Sustainable Development Goal 9

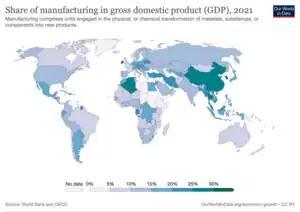
SDG Indicator 9.2.1 Map as at 2017: Manufacturing's value added to GDP (in %).

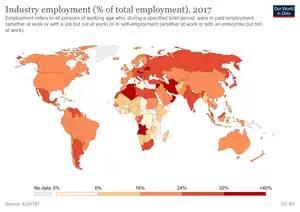
SDG Indicator 9.2.2 as at 2017: Industry employment (% of total employment).

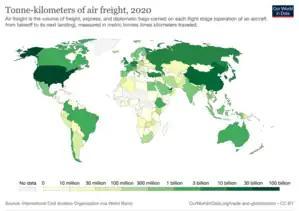
World map for Indicator 9.1.2 in 2017: Air transport, freight(ton-km)

Target 9.2 is "Promote inclusive and sustainable industrialization, and by 2030, to raise significantly the industry's share of employment and GDP in line with national circumstances as well as to double its share in least developed countries"